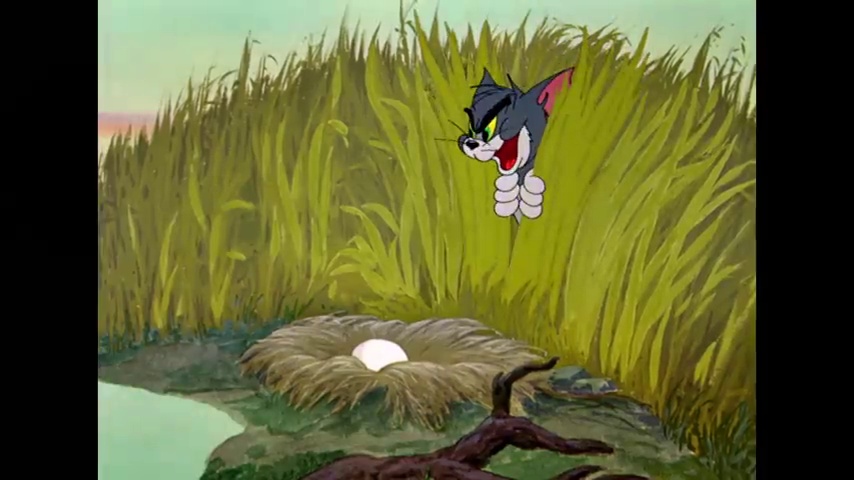
Portrait style: Cartoon Portrait